N-dimensional sequential move puzzle

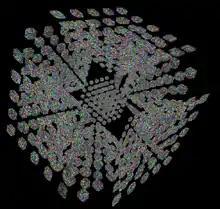
7-cube 5 virtual puzzle, scrambled.

Andrey Astrelin's Magic Cube 7D software is capable of rendering puzzles of up to 7 dimensions in twelve sizes from 3 to 5.